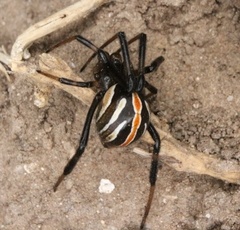
Species: Lactrodectus_hesperus